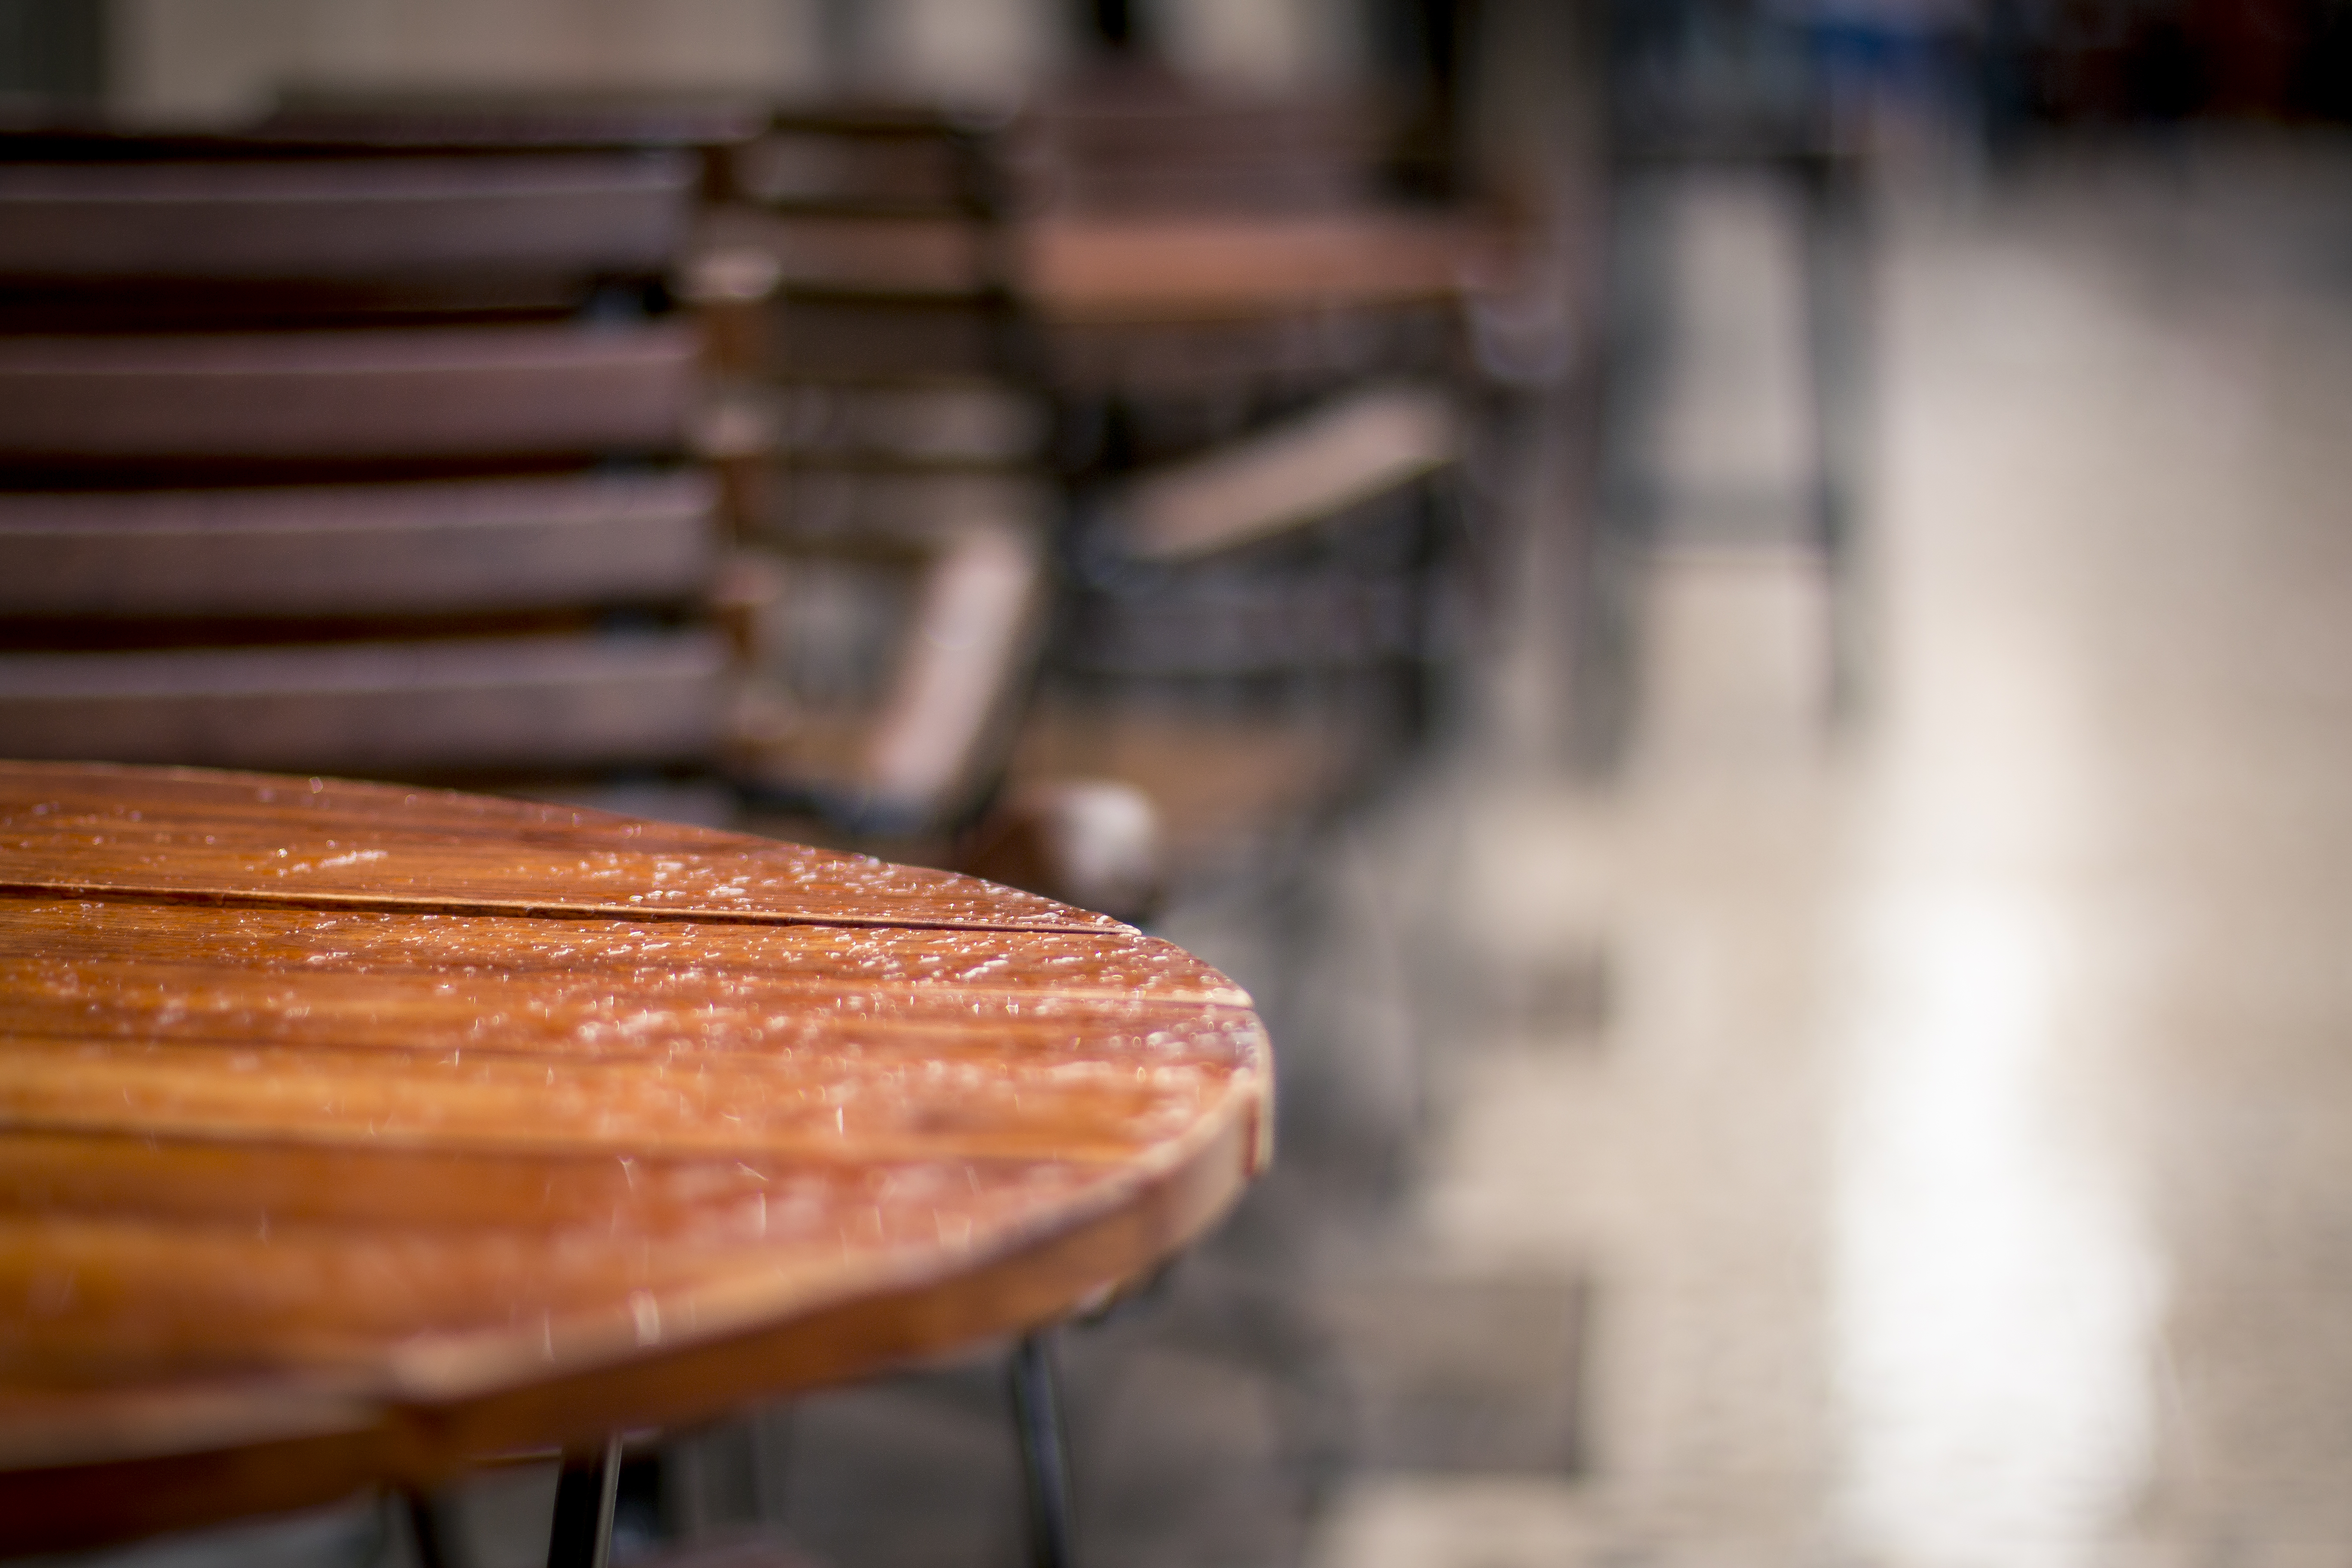
table, wood, rain, chair, wet, restaurant, furniture, close up, raining, carving, man made object